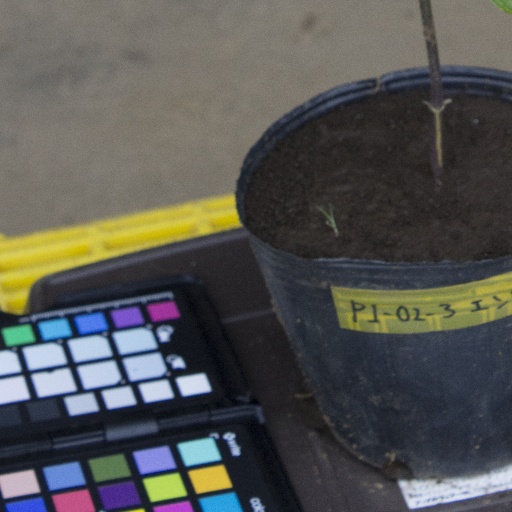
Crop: soybean